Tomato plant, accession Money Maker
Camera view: bottom (45 deg); turntable rotation: 60 degrees
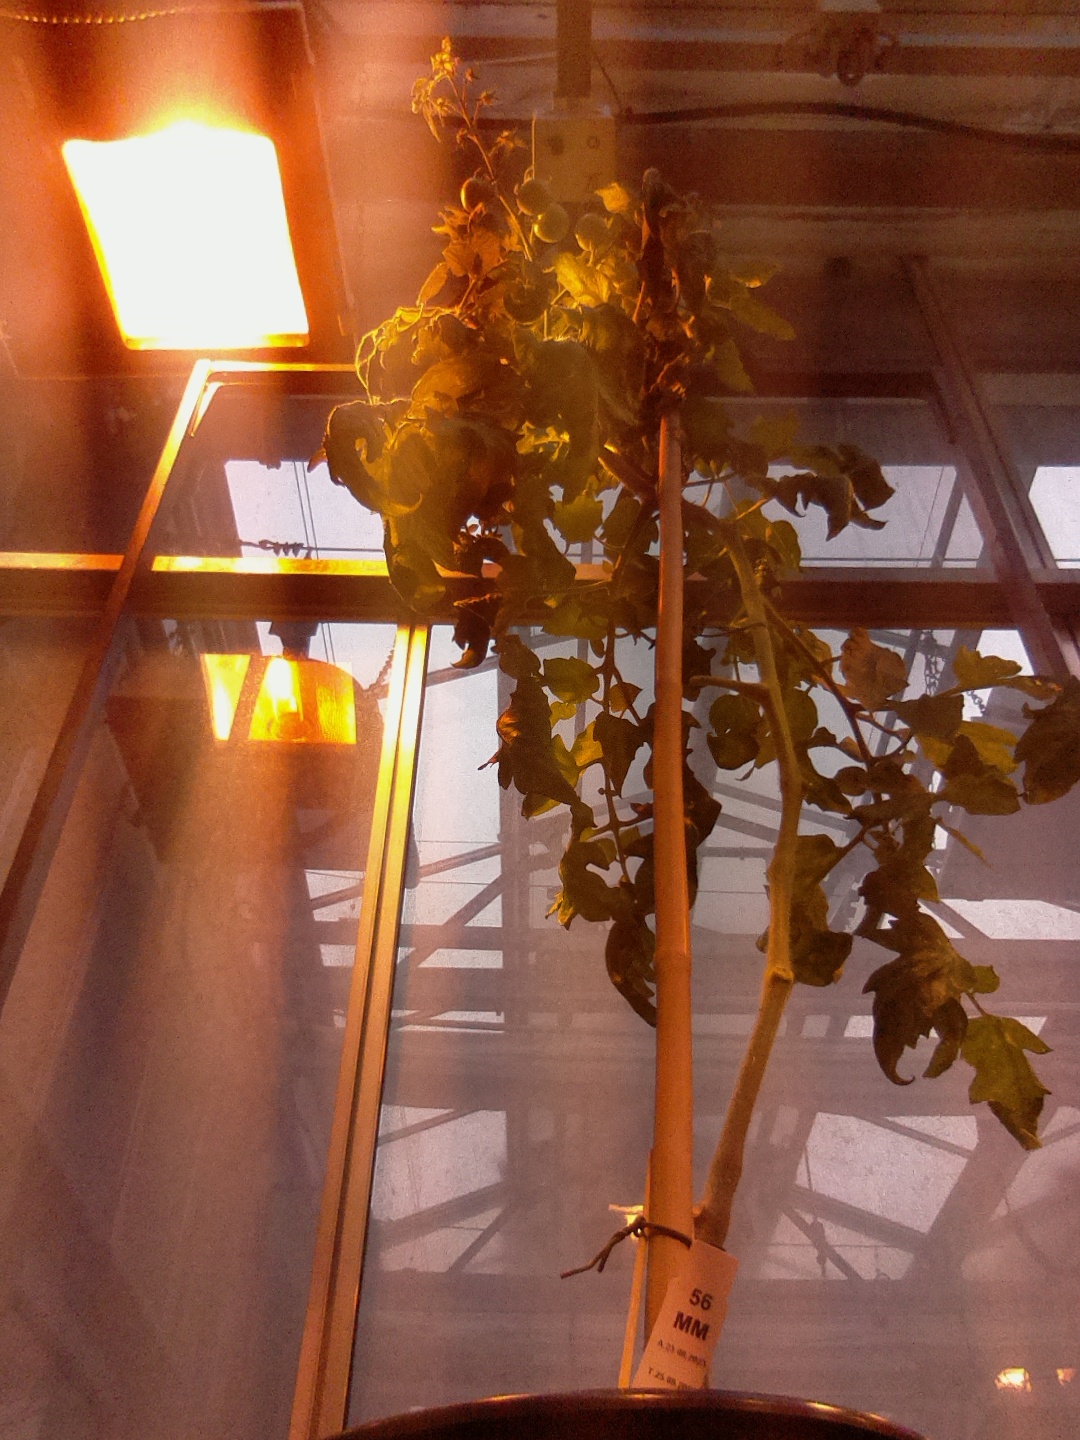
BBCH growth stage 73: 30%-40% of final fruit size